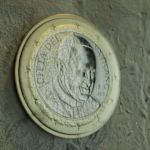
Coin value: 1euro
Country: va
Edition: 2016